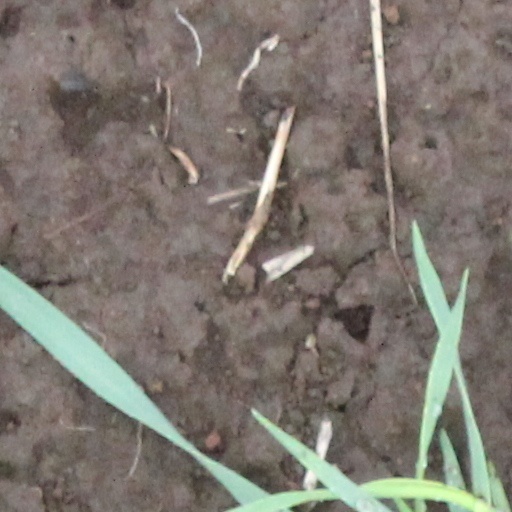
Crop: wheat